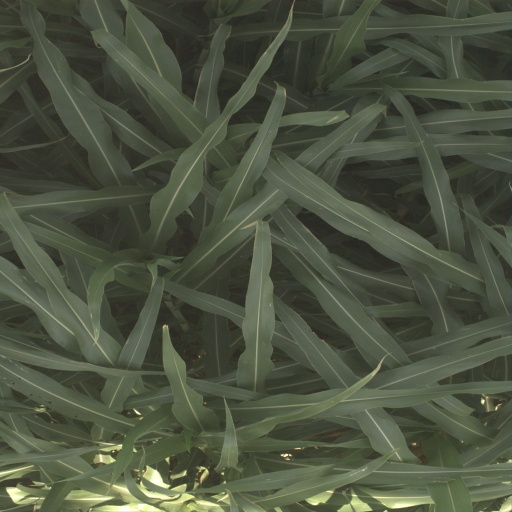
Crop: sorghum